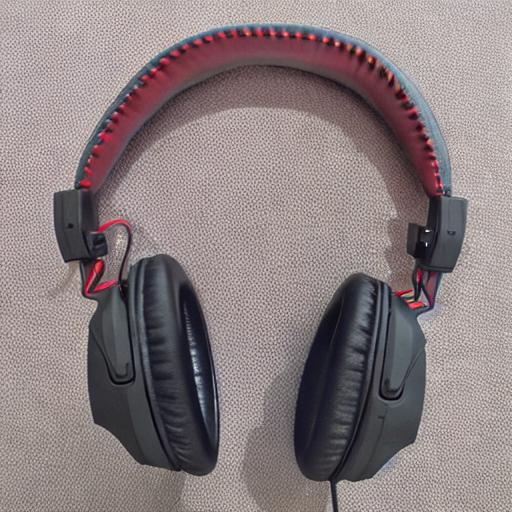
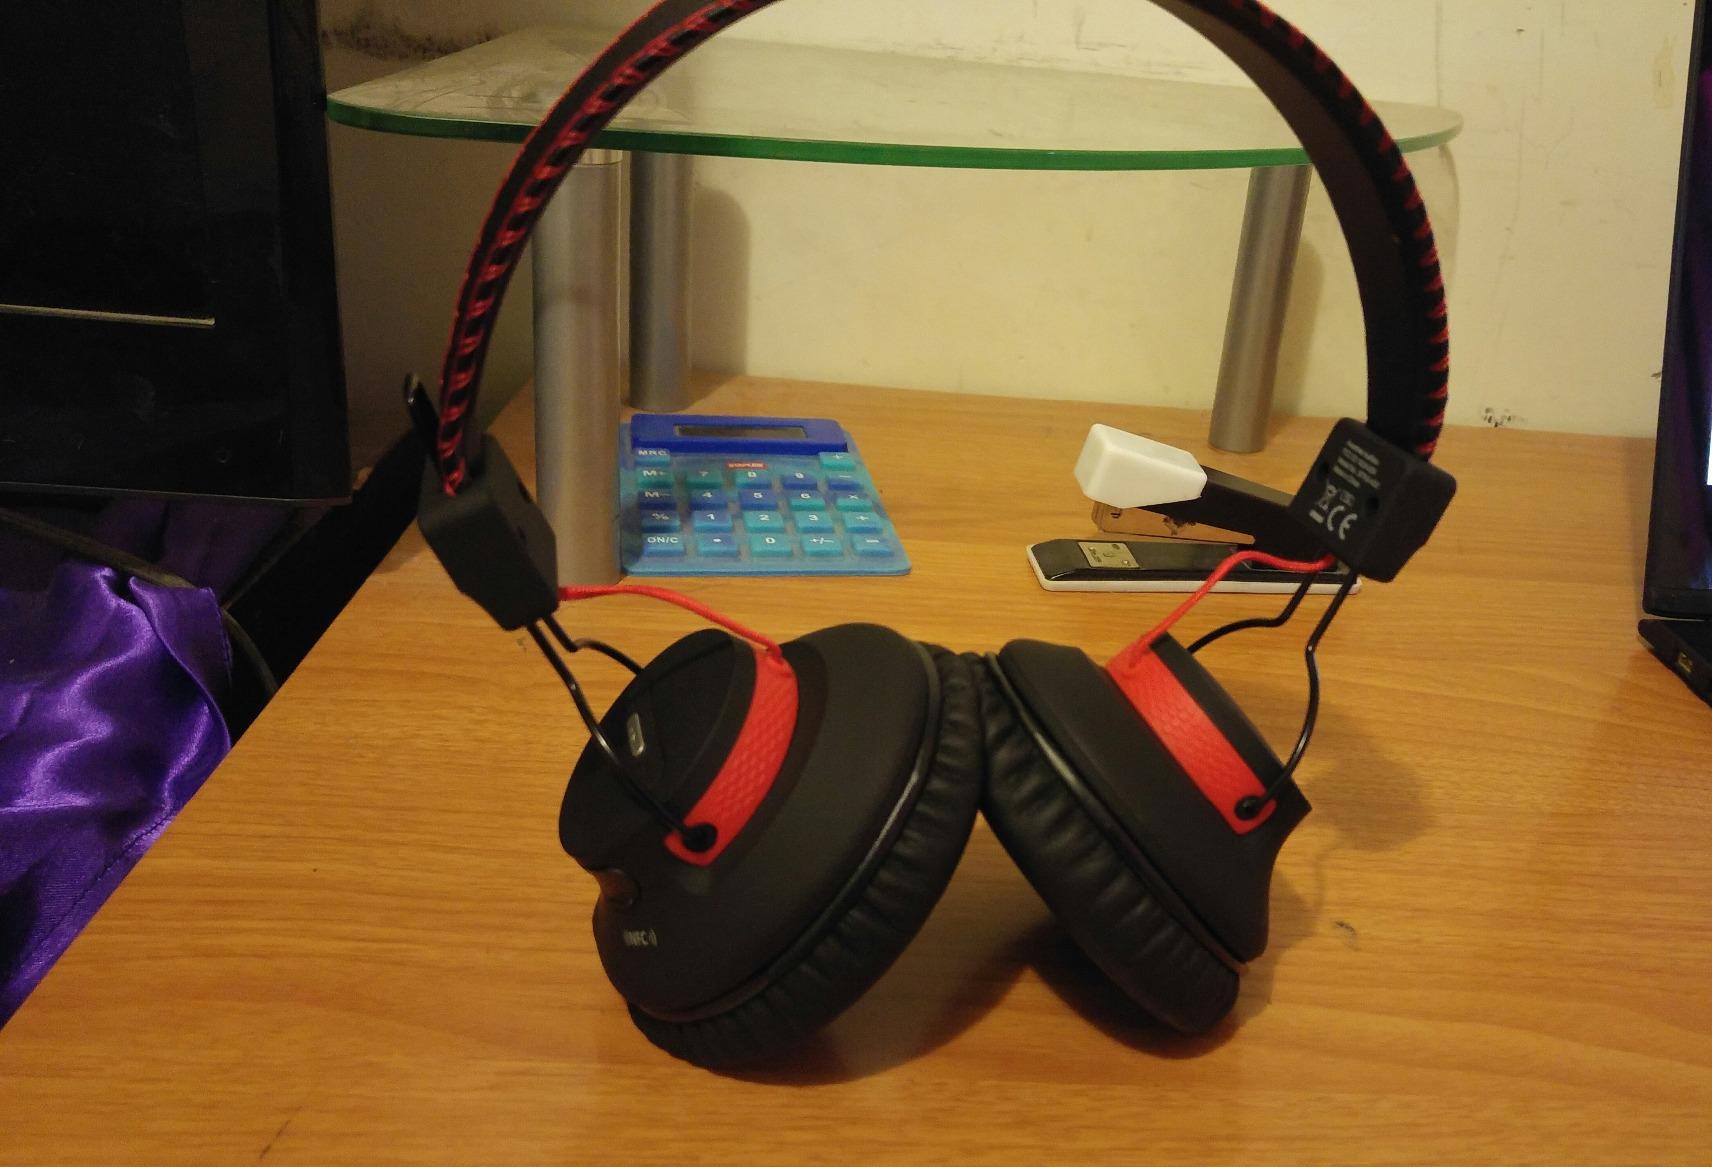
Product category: headphones
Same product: no